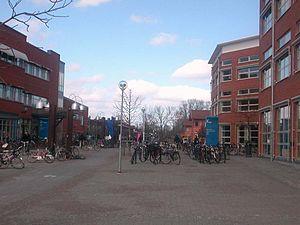
L'université de Linköping est l'une des plus importantes universités suédoises.